Florida Gymnasium

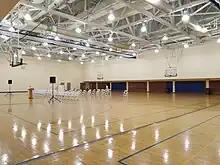
Interior of the Florida Gym in 2019

The Florida Gymnasium was gradually adapted to other uses during the 1980s. The basketball court and adjoining areas were used for student recreation and occasional events and assemblies while a series of minor renovations modernized the facilities of the re-named College of Health and Human Performance. The gym continued to be the site of class registration until the early 1990s, when an automated phone system and then online registration made in-person registration obsolete.